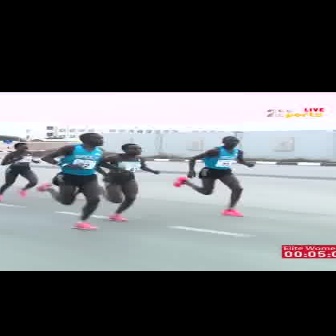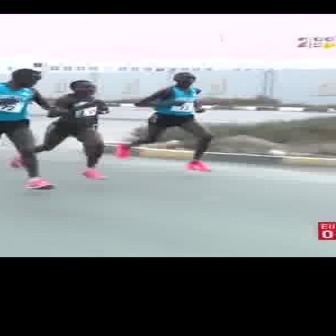
  Please identify the target specified by the bounding box [173,136,252,216] in the first image and locate it in the second image. Return the coordinates in [x_min,y_min,x_max,y_max] format.
Answer: [112,72,211,171]